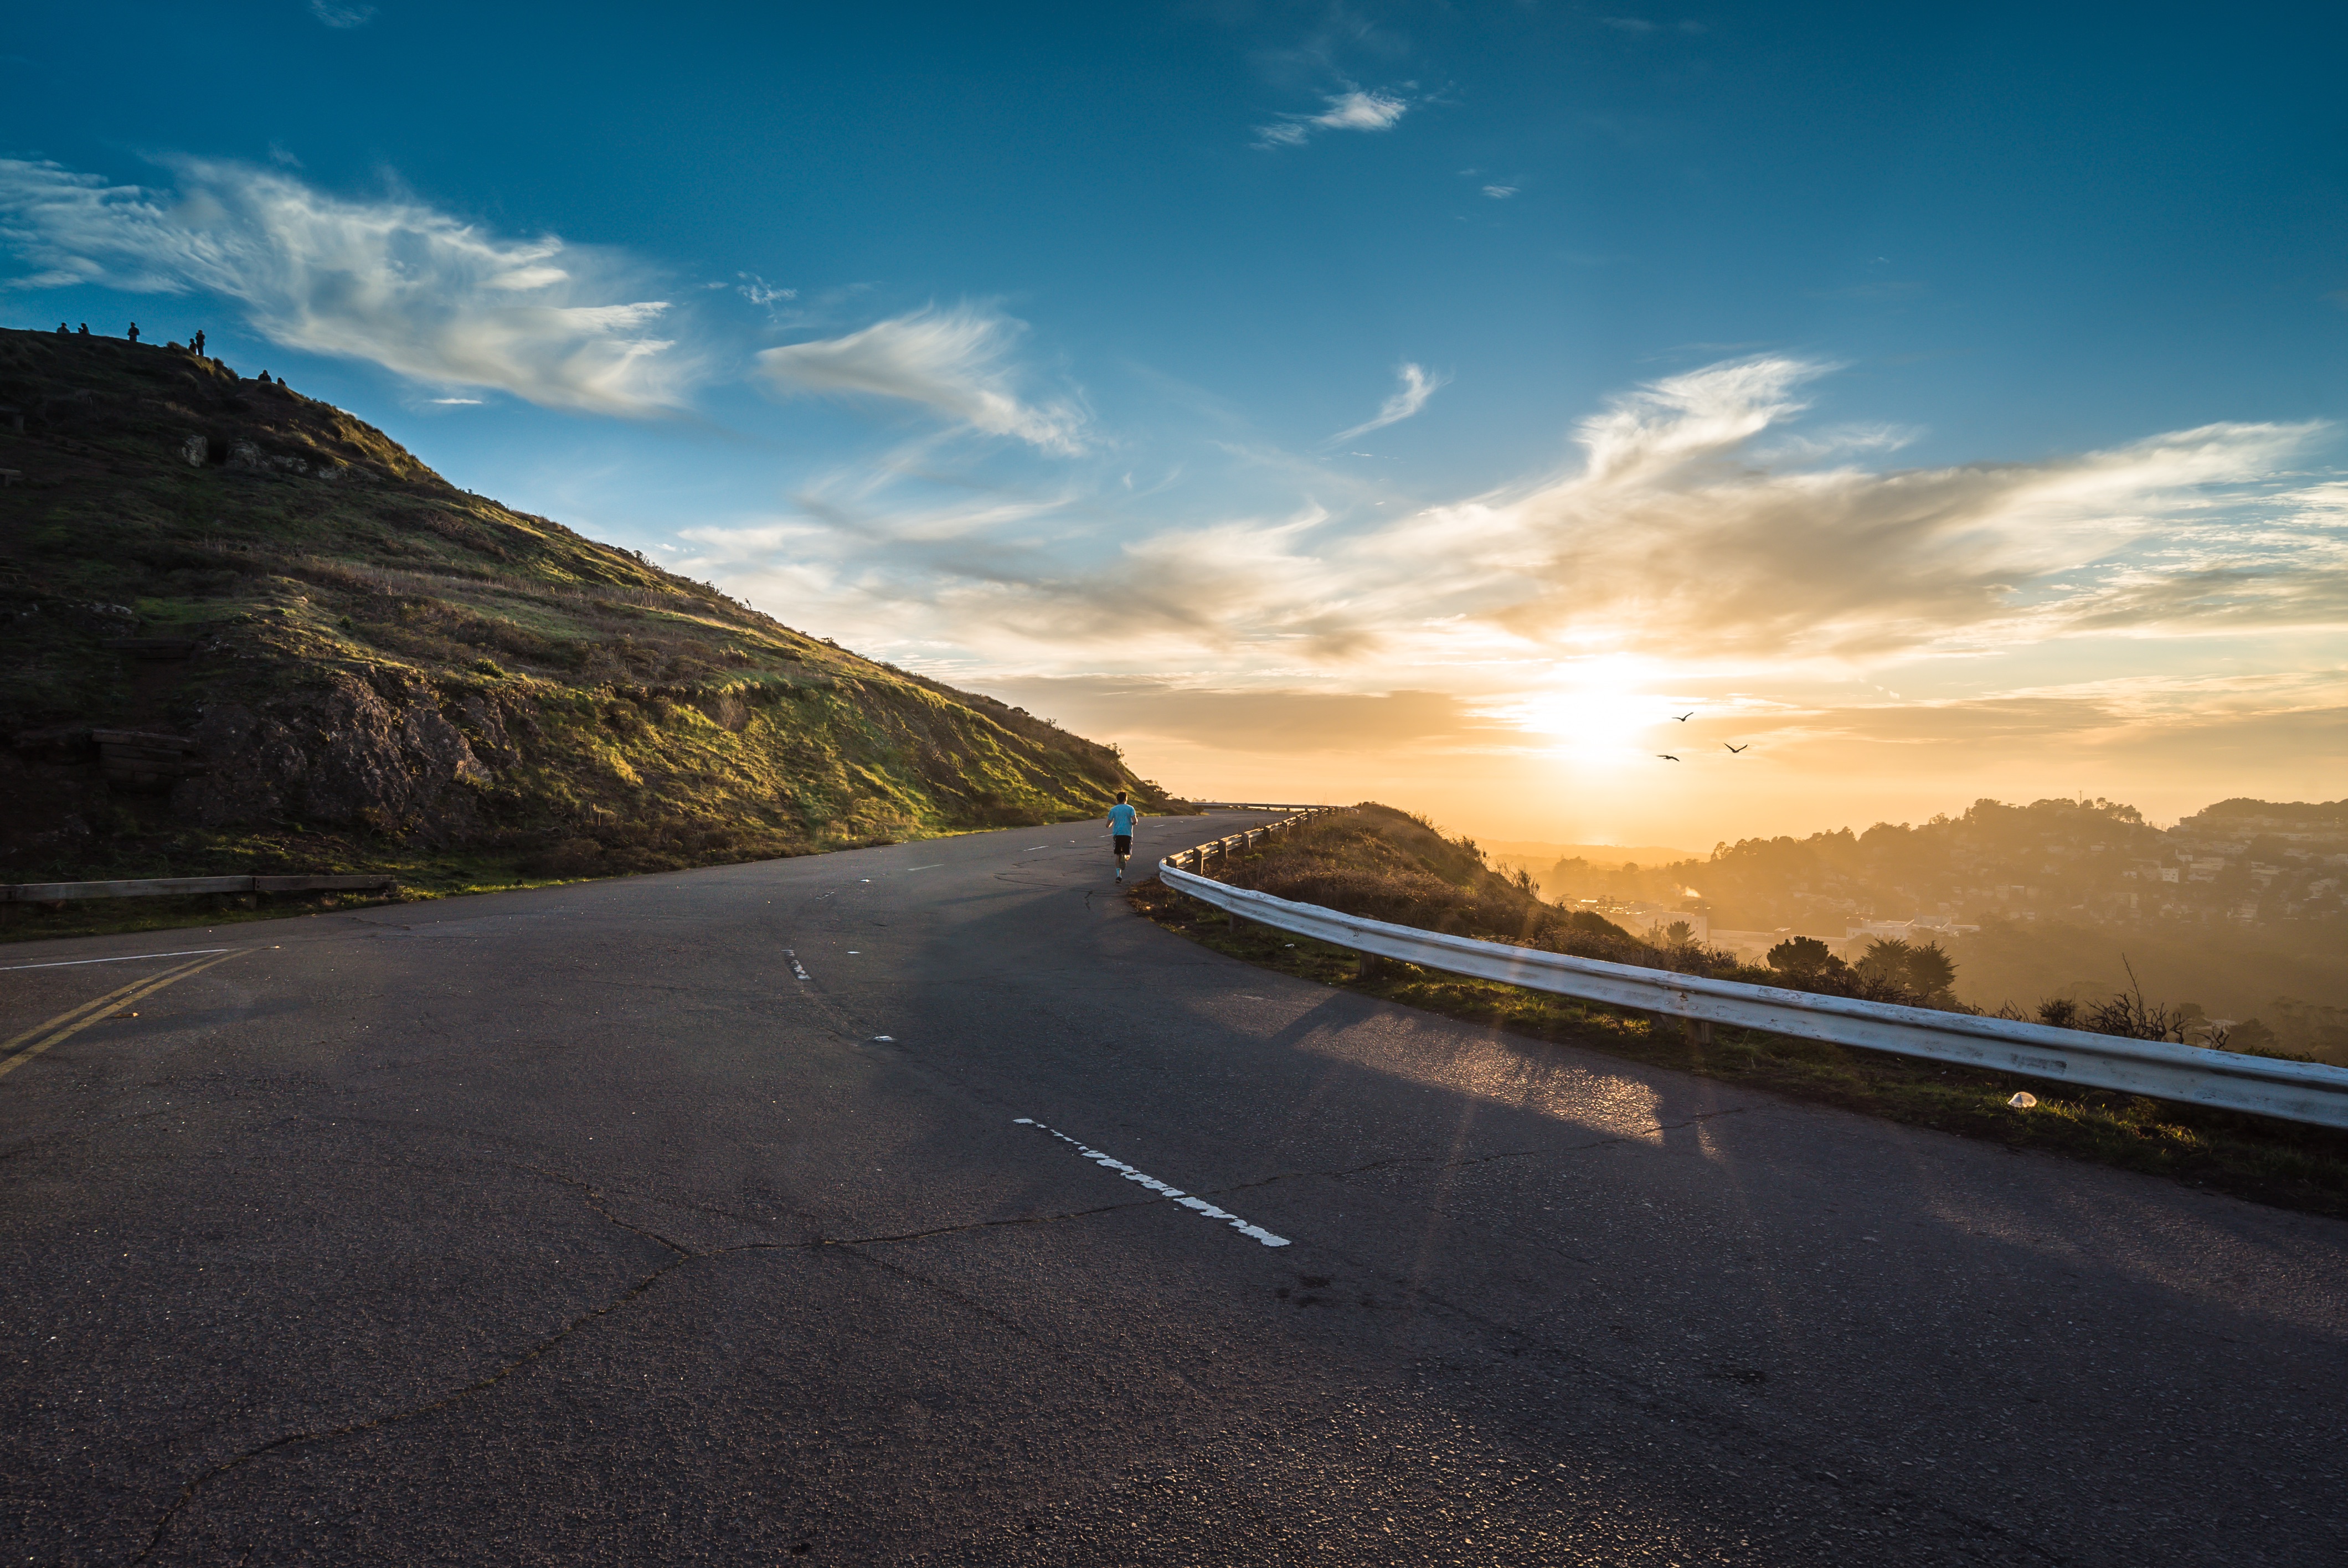
sun, road, run, cloud, sky, horizon, atmospheric phenomenon, coast, morning, dawn, sunrise, highway, mountain, sunset, dusk, road trip, hill, evening, sea, sunlight, landscape, infrastructure, driving